Kaliningrad Regional Museum of History and Arts

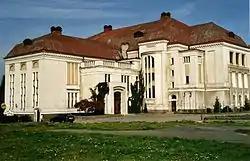
Regional Museum ca. 2003

The Kaliningrad Regional Museum of History and Arts is a museum along the Lower Pond in Kaliningrad, Russia. The building was built in 1912 by Berlin architect, Richard Zeil, originally the city hall (Stadthalle) and also a performing arts center in Königsberg, Germany.